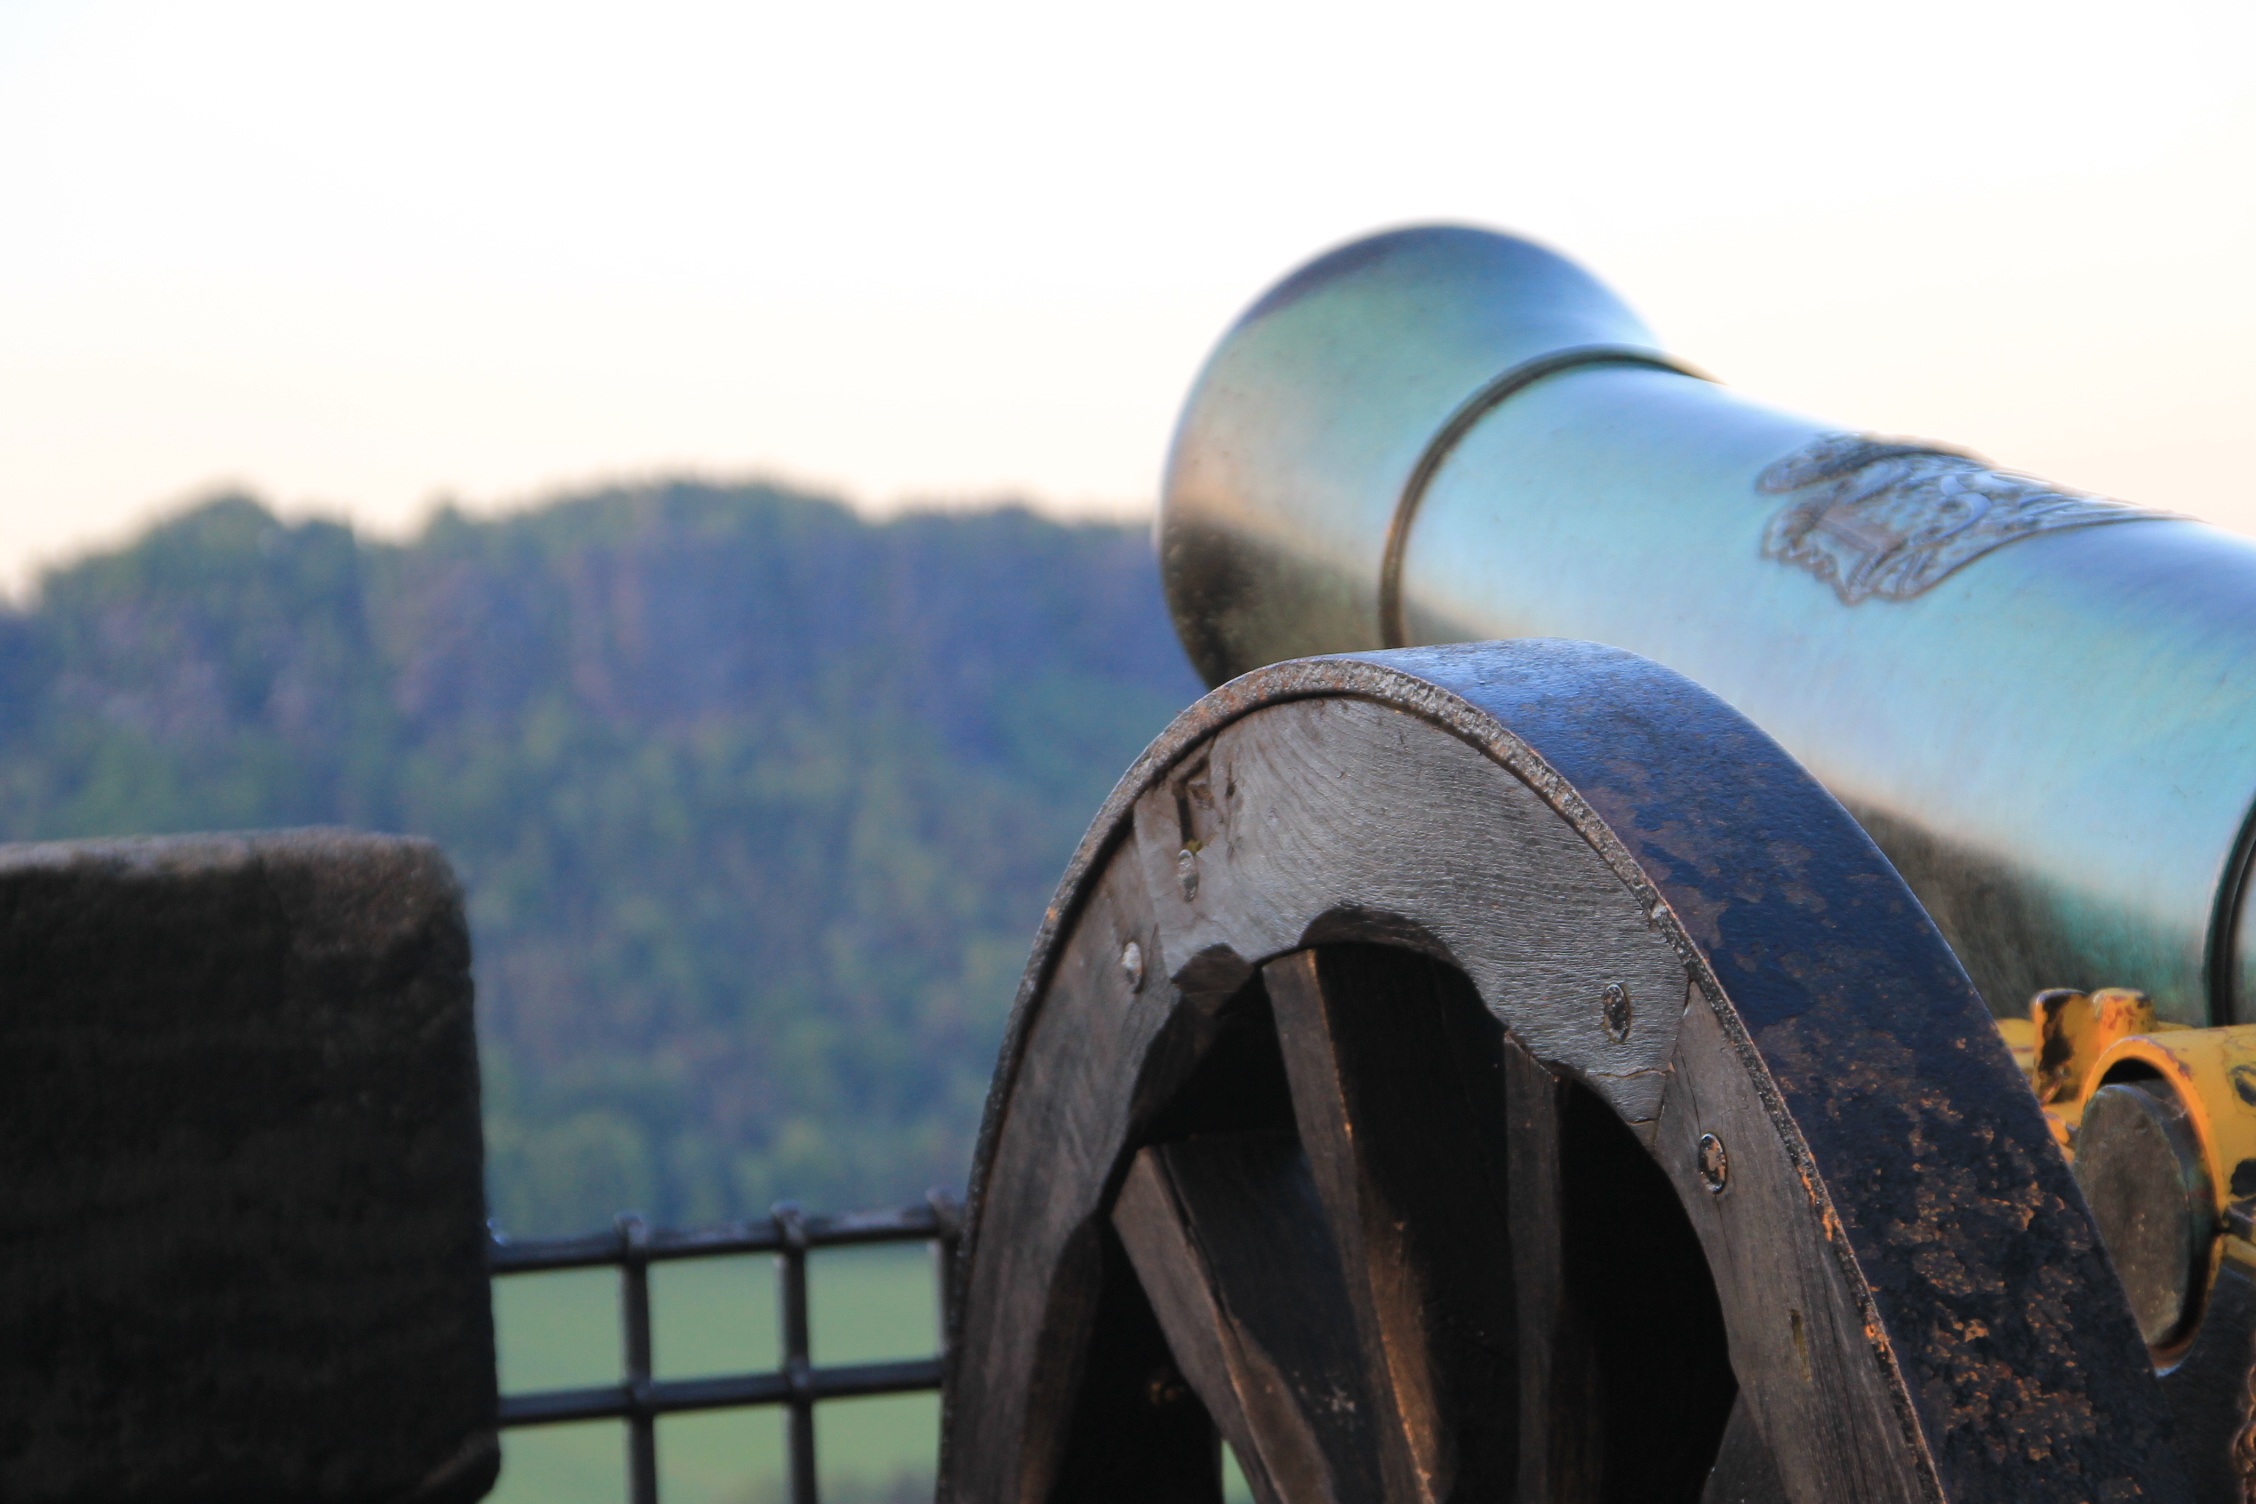
architecture, plant, building, stone, summer, tower, castle, blue, fortress, walls, well, cannon, protection, protect, guard, historically, middle ages, masonry, defense, moat, ward, imposing, k nigstein, substantiate, defend, defense system, bulwark, man made object, fend off